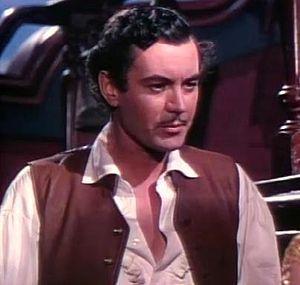
Philip Friend, né le 20 février 1915 à Horsham, mort le 1ᵉʳ septembre 1987 à Chiddingfold, est un acteur anglais.
La Fille des boucaniers est un film américain réalisé par Frederick De Cordova et sorti en 1950.